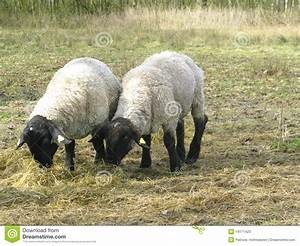
Label: pecora